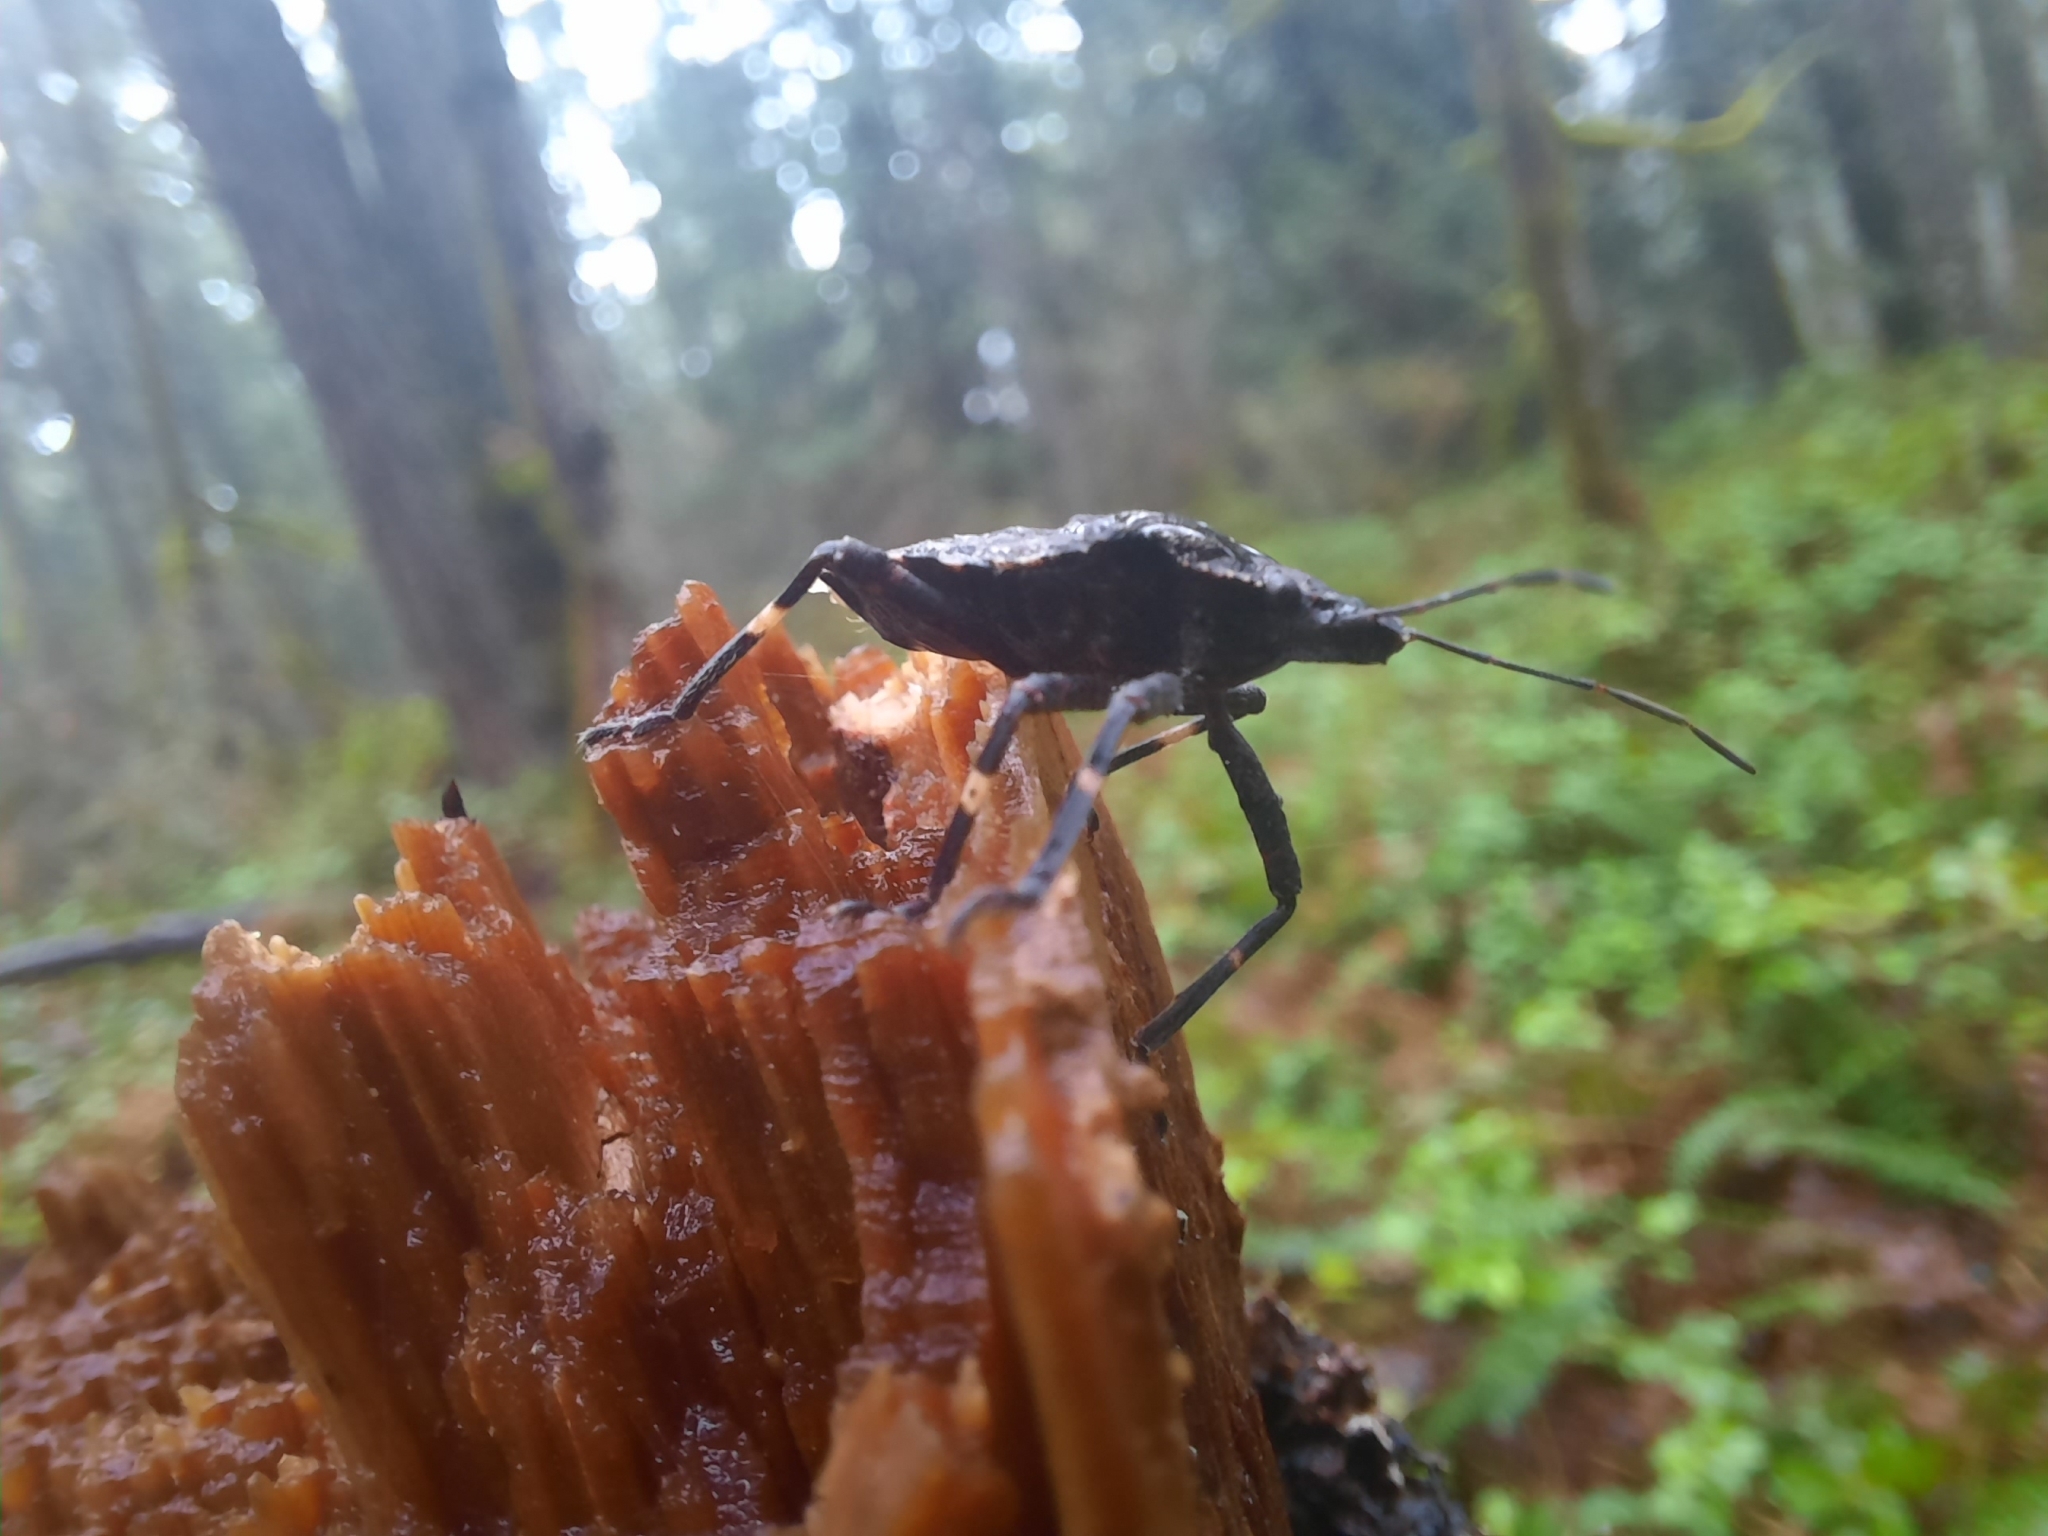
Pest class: stink_bug